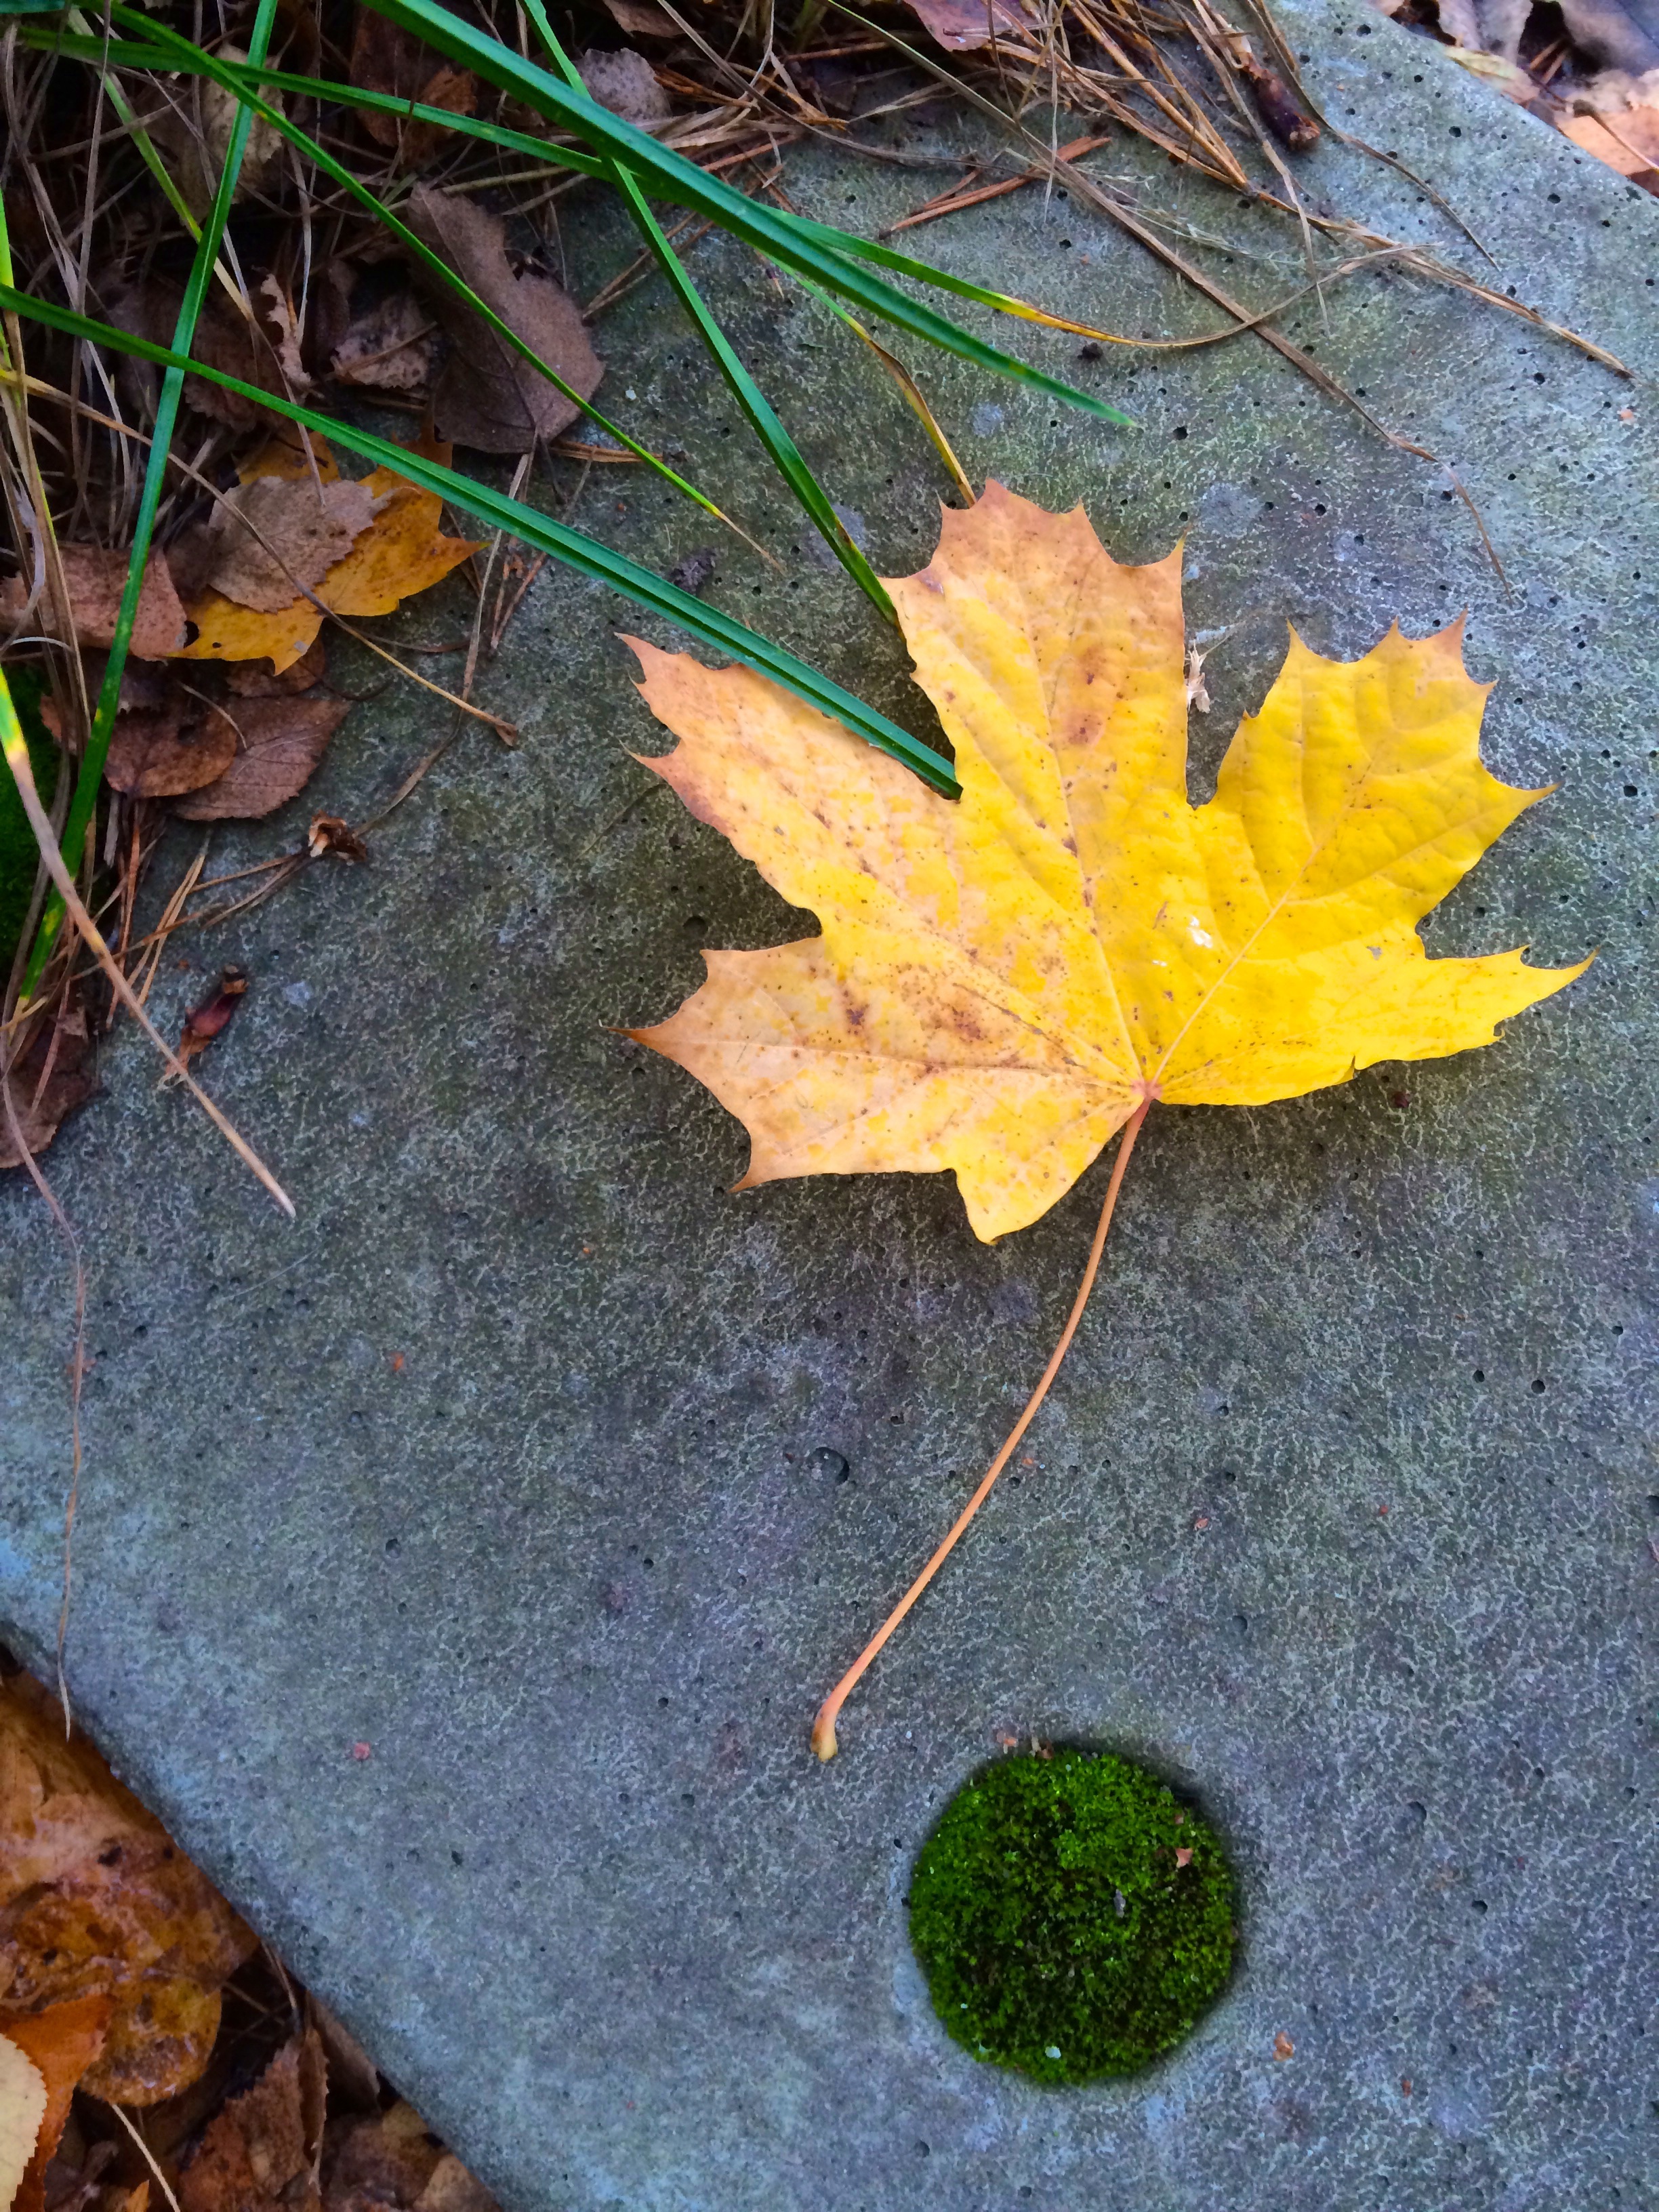
tree, nature, grass, plant, leaf, flower, autumn, soil, botany, yellow, flora, season, maple tree, maple leaf, shrub, yellow leaves, golden autumn, flowering plant, woody plant, land plant